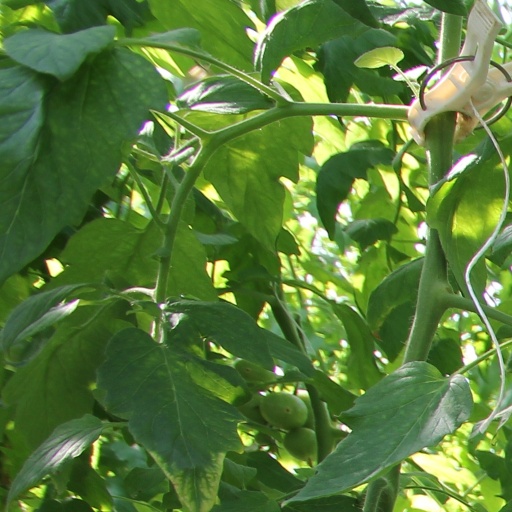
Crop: tomato